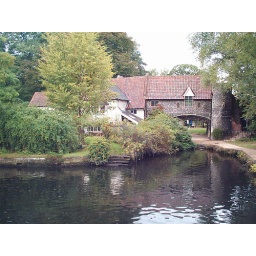
A canel house by the river